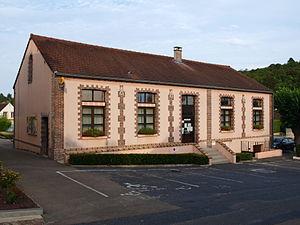
Saint-Martin-du-Tertre (Yonne, France)
Saint-Martin-du-Tertre est une commune française située dans le département de l'Yonne en région Bourgogne-Franche-Comté.